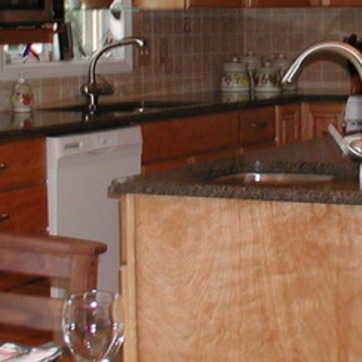
Material: polishedstone